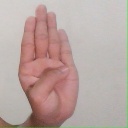
अक्षर: ब